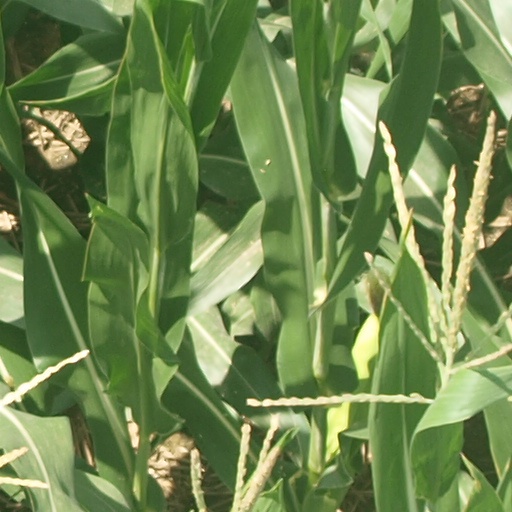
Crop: maize; corn